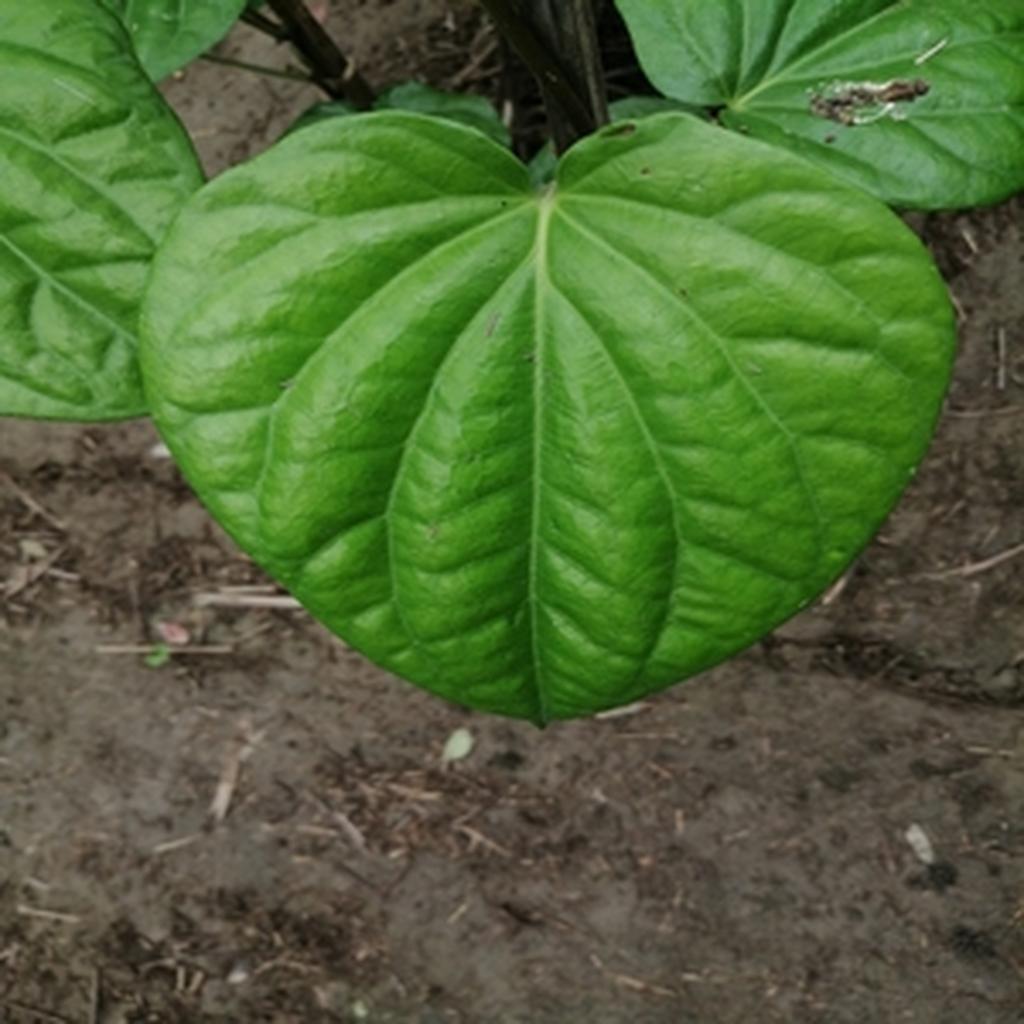
Label: Healthy_Leaf